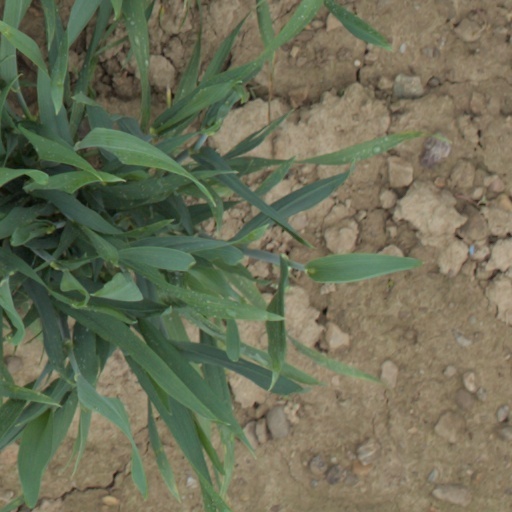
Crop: wheat